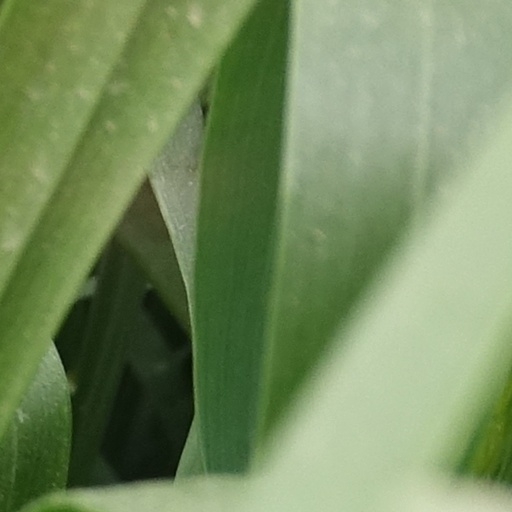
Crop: wheat